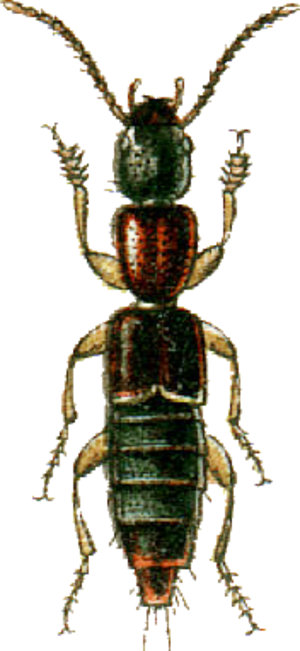
This file has been extracted from another file: Jacobs14.jpg